Changdeokgung

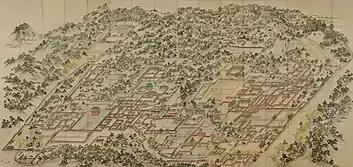

After this reconstruction and without rivalry from Gyeongbokgung, Changdeokgung became the definitive main palace of Joseon. More buildings continued to be constructed in the palace. There was a fire in the palace in 1671. Under the reign of King Sukjong, the rear garden reached its greatest extent. In 1687, a fire destroyed almost all of the Mansujeon area. In 1702, a fire destroyed part of the East Palace. Succeeding kings continued to expand and renovate the palace, although King Yeongjo ordered much fewer repairs as he primarily resided in Gyeonghuigung. There were a number of fires during the reign of King Sunjo, with a major one occurring in the 10th month of 1833. During his reign, most construction at the palace was either rebuilding or maintenance work. By the 19th century, Changdeokgung and Changgyeonggung were functionally a single palace. The two had some unique government offices, although they had some facilities with overlapping purposes.